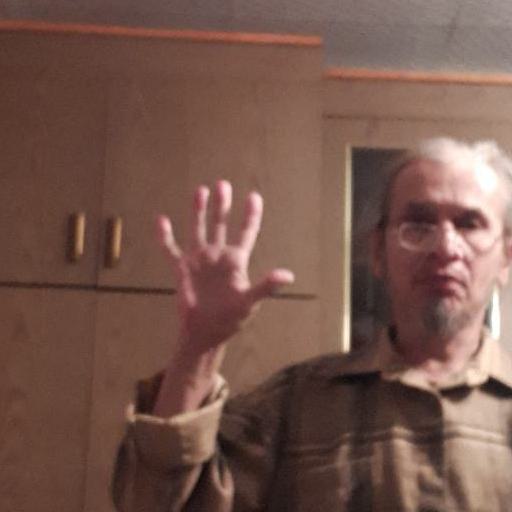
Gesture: palm